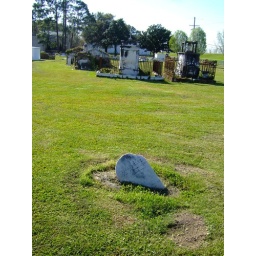
on river road below donaldsonville